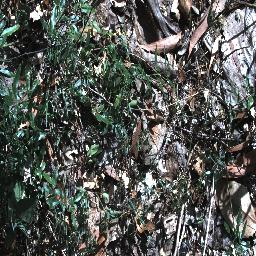
Label: negative